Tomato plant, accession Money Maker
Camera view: vertical (180 deg); turntable rotation: 270 degrees
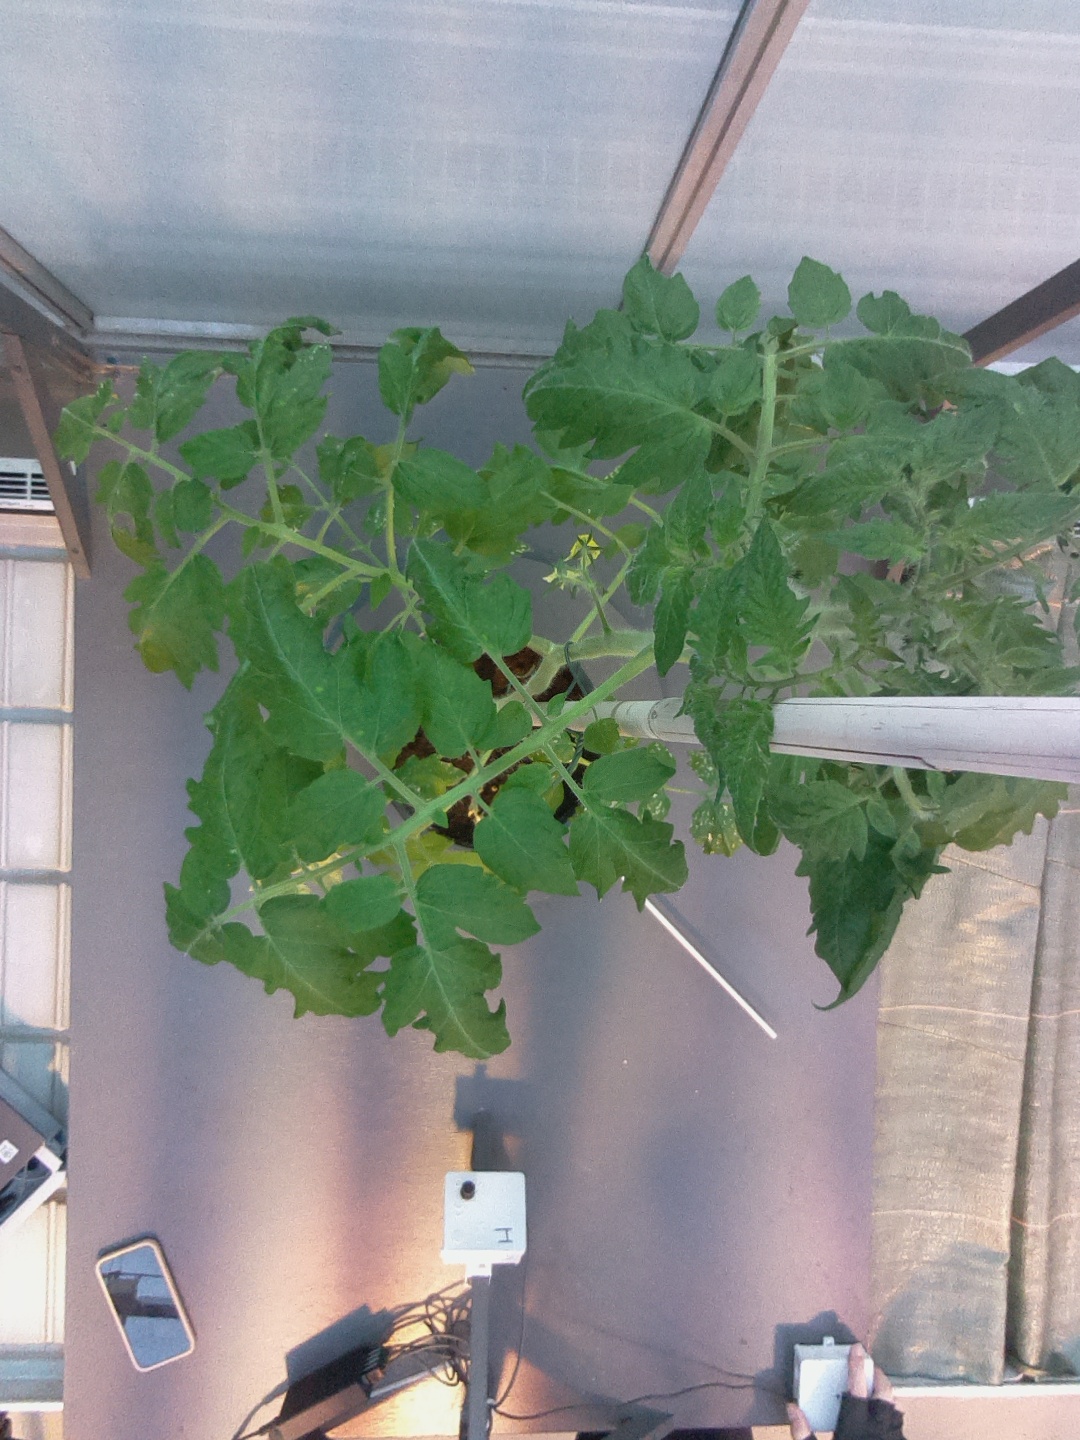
BBCH growth stage 67: Full flowering, 70%-80% of flowers open, more petals falling